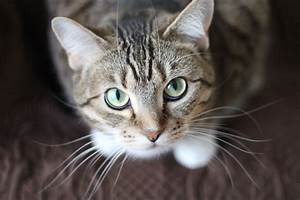
Label: gatto